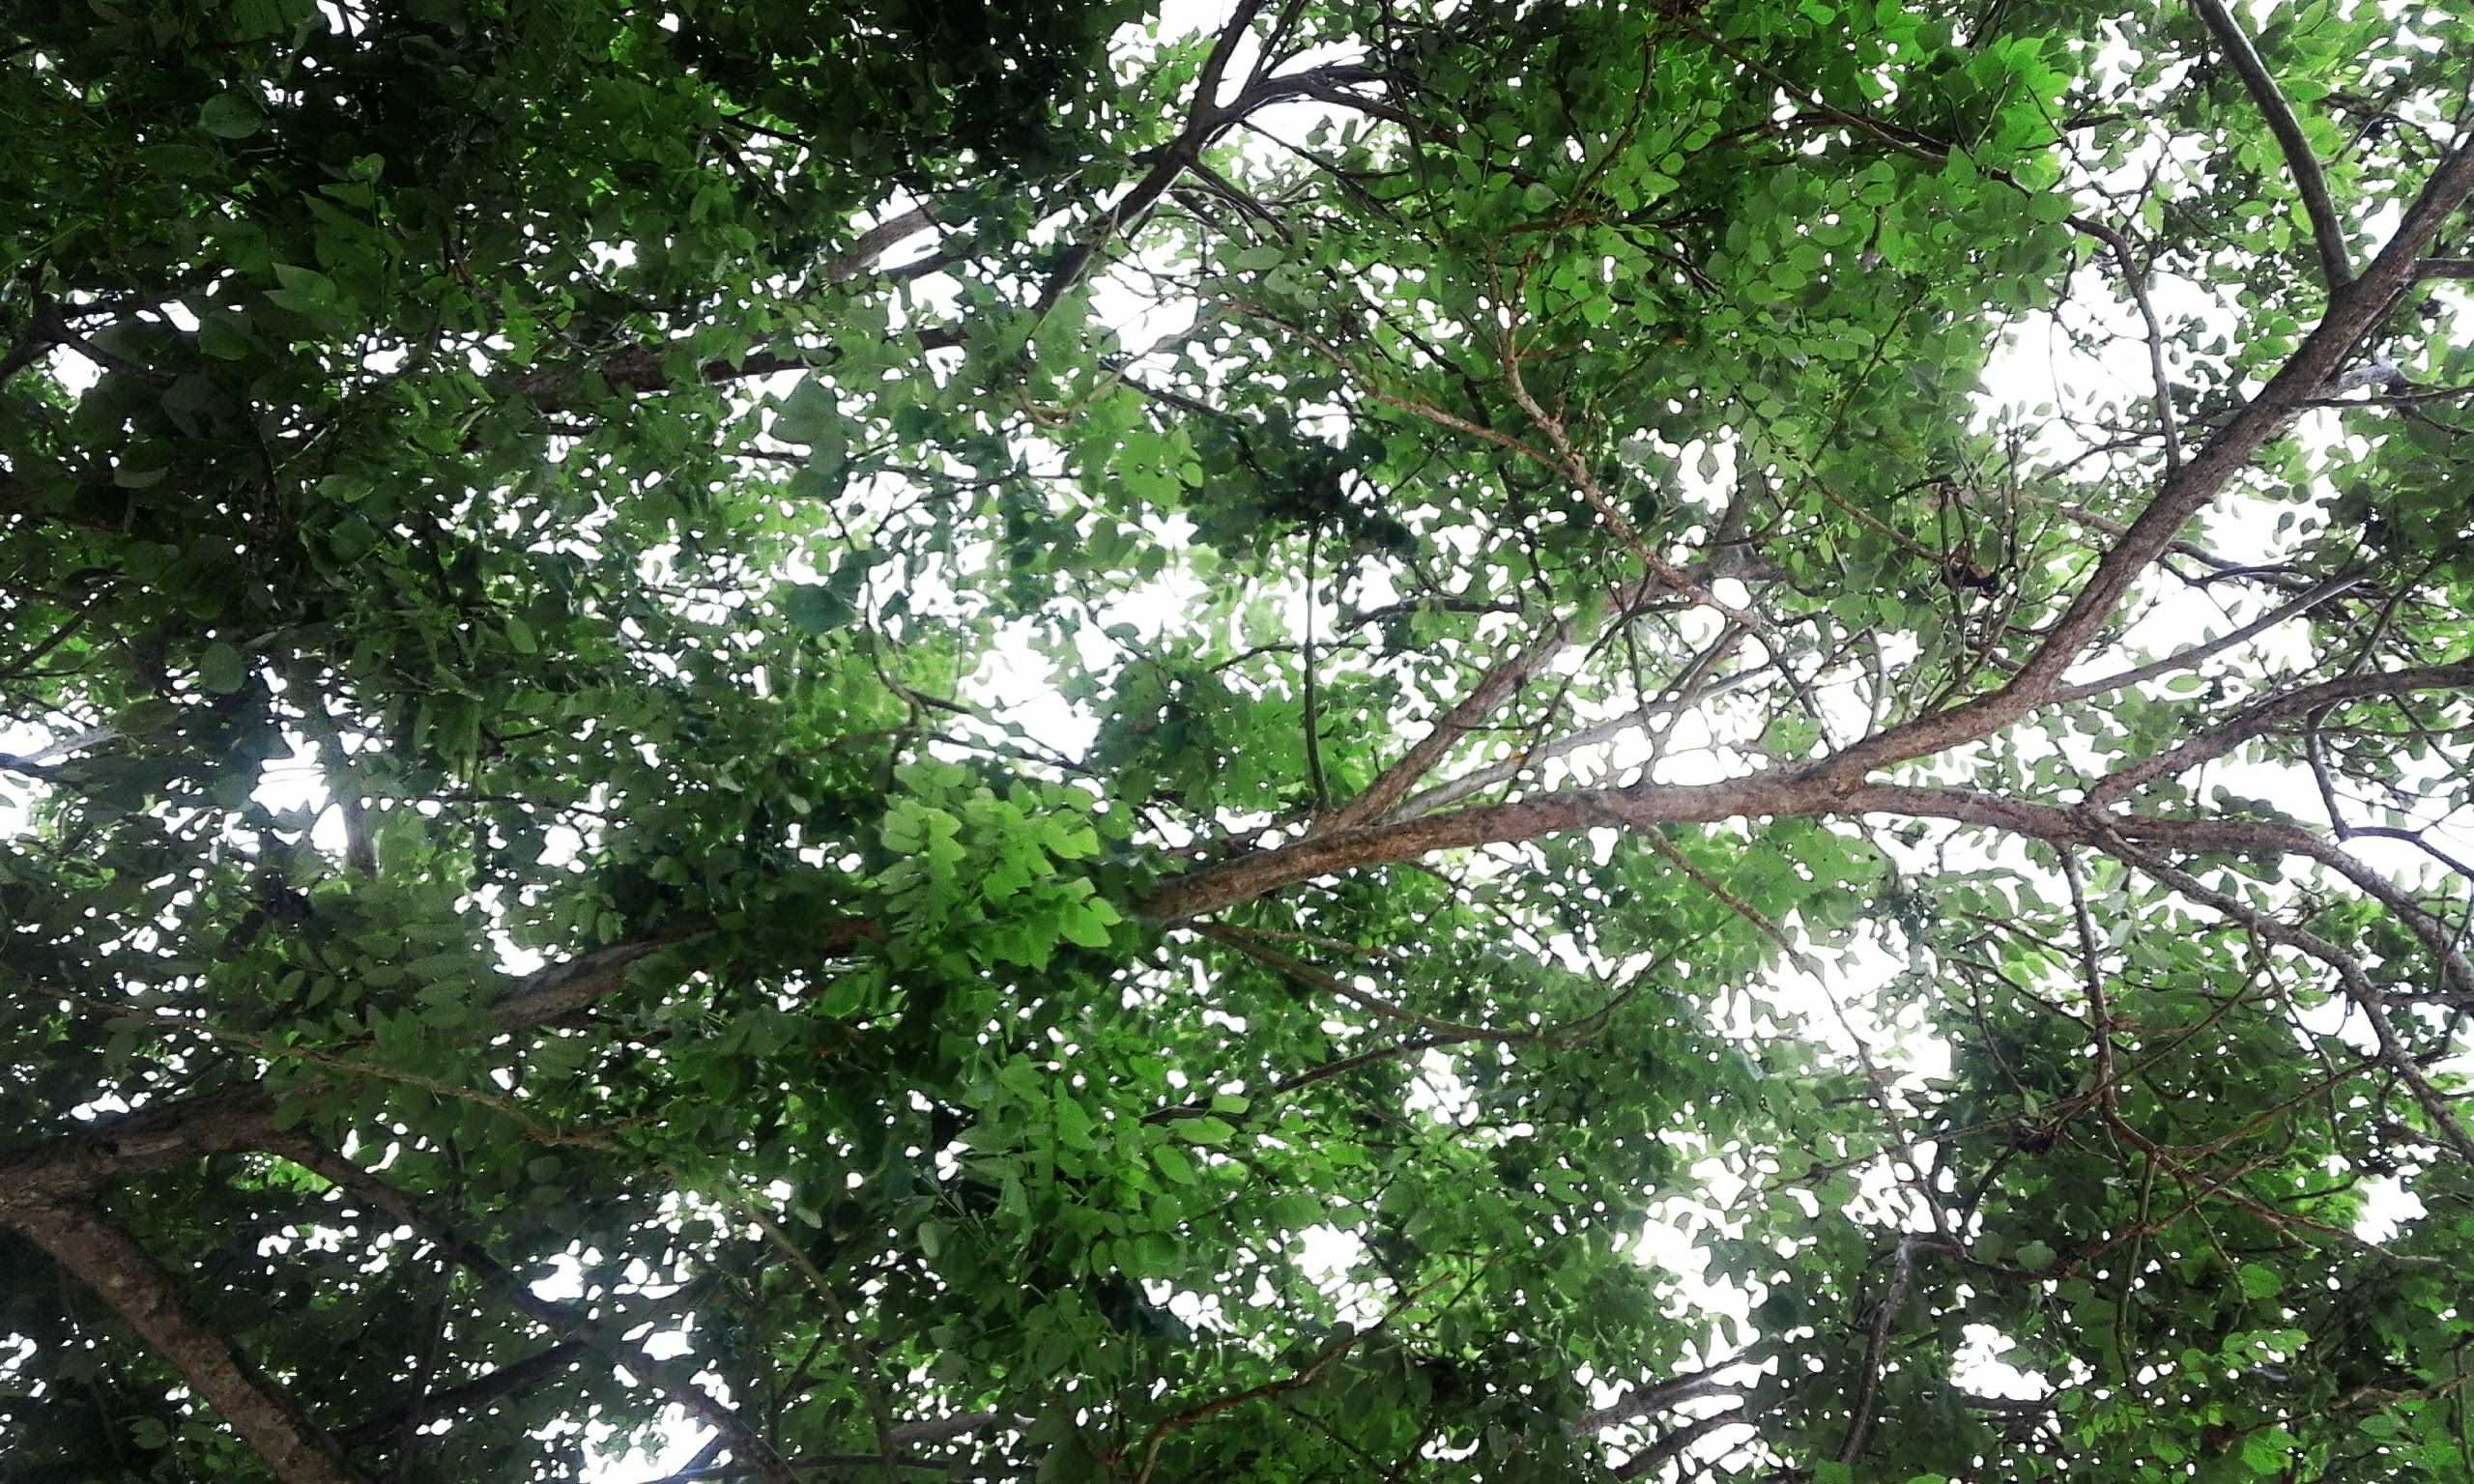
nature, trees, tree, branch, woody plant, plant, sunlight, jungle, temperate broadleaf and mixed forest, forest, rainforest, valdivian temperate rain forest, trunk